1936 Grand Prix season

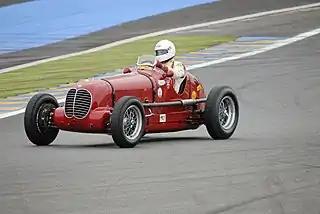
Maserati 6CM

Auto Union had a strong driver list and kept the experienced Achille Varzi and Hans Stuck, while their new driver, Bernd Rosemeyer, had proven a revelation last season. Rosemeyer was being built up as a German propaganda idol, and with him dating the famous aviator Elly Beinhorn, they were touted as an ideal Nazi couple. "Dr" Karl Feuereissen took over from Willy Walb as team manager. His reserve drivers would be Ernst von Delius and Rudolf Hasse. Paul Pietsch had left the team, and his marriage, after Varzi started an affair with his wife. The start of the year saw the two lead drivers in hospital – with Varzi having a throat, and then appendix, operation, and Rosemeyer with jaundice and liver issues. Further drama ensued in the winter-testing at Monza: after the team was almost trapped going over the St Gotthard Pass, junior driver Karl Rudolf Heydel was driving Stuck's Auto Union when he lost control at the Curva del Violone. The car rolled 200 metres, throwing Heydel out and killing him instantly.